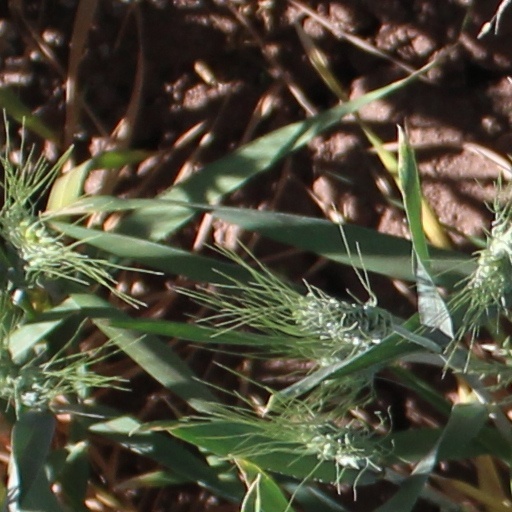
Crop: wheat